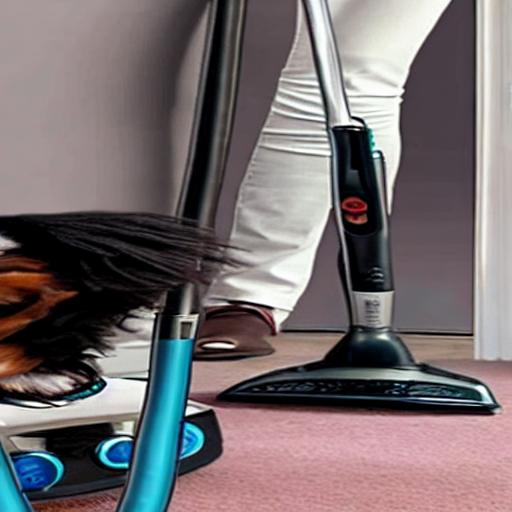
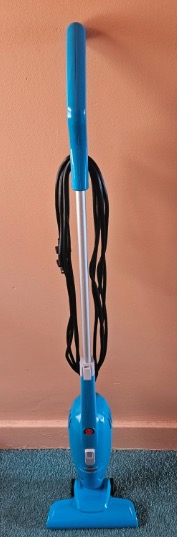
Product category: items_vacuum
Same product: no